Sandra Madgwick

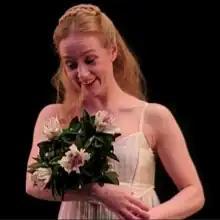
as Clara in The Nutcracker (Birmingham Royal Ballet, 1994)

Sandra Elizabeth Madgwick (born in Taplow, Buckinghamshire on 7 March 1963) is a retired English ballerina and former principal dancer at the Birmingham Royal Ballet, where she worked for 19 years. She initially trained at the Royal Ballet School and took over extensive roles both at the Birmingham Royal Ballet and at the Royal Opera House, Covent Garden appearing in works such as The Nutcracker, The Two Pigeons, Coppélia, Les Patineurs, and Carmina Burana. She is well known for the role of Clara in the recorded and live-aired performance of 'The Nutcracker' in 1994. Her other recorded works include the studio-recorded performance of Hobson's Choice (1992), in which she starred as Hobson's daughter Vicky, and Royal Opera House performance of Coppélia (1995) in which starred as Swanhilda. She holds a master's degree in Dance in Education and the Community and is currently ballet tutor at Performers College and Dance East. She is married and has three sons.